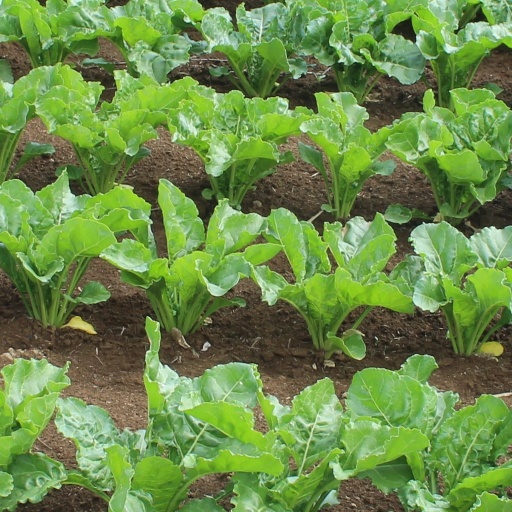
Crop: sugar beet